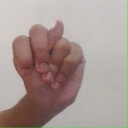
अक्षर: न